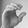
ASL letter: C